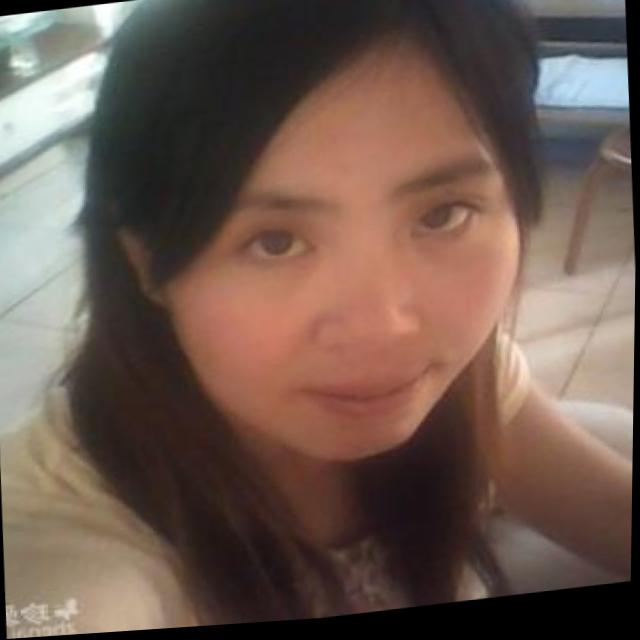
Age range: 21-44